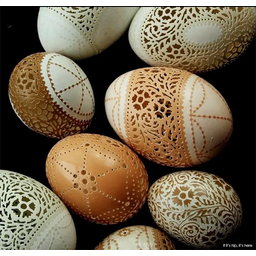
Label: eggshells